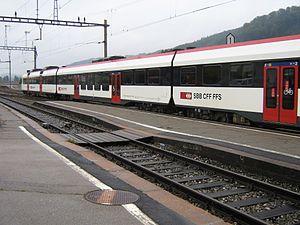
S21 quittant la gare de Moudon pour Payerne
Moudon est une commune suisse du canton de Vaud, située dans le district de la Broye-Vully. D'origine celtique, c'est une ville romaine, puis savoyarde et bernoise. C'est le chef-lieu du district de Moudon entre 1798 et 2007. La commune est peuplée de 6 135 habitants en 2018. Son territoire, d'une surface de 1 571 hectares, est traversé par la Broye.